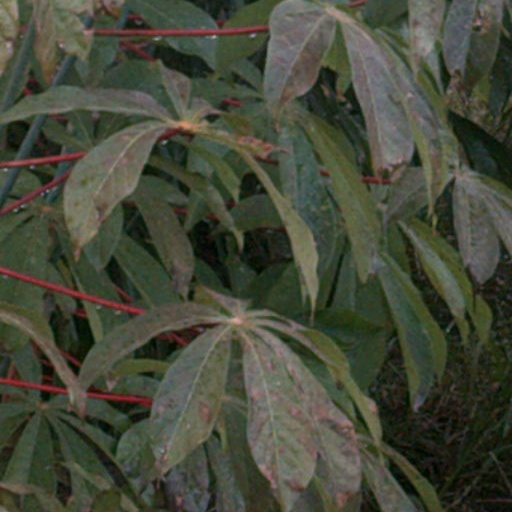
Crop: cassava